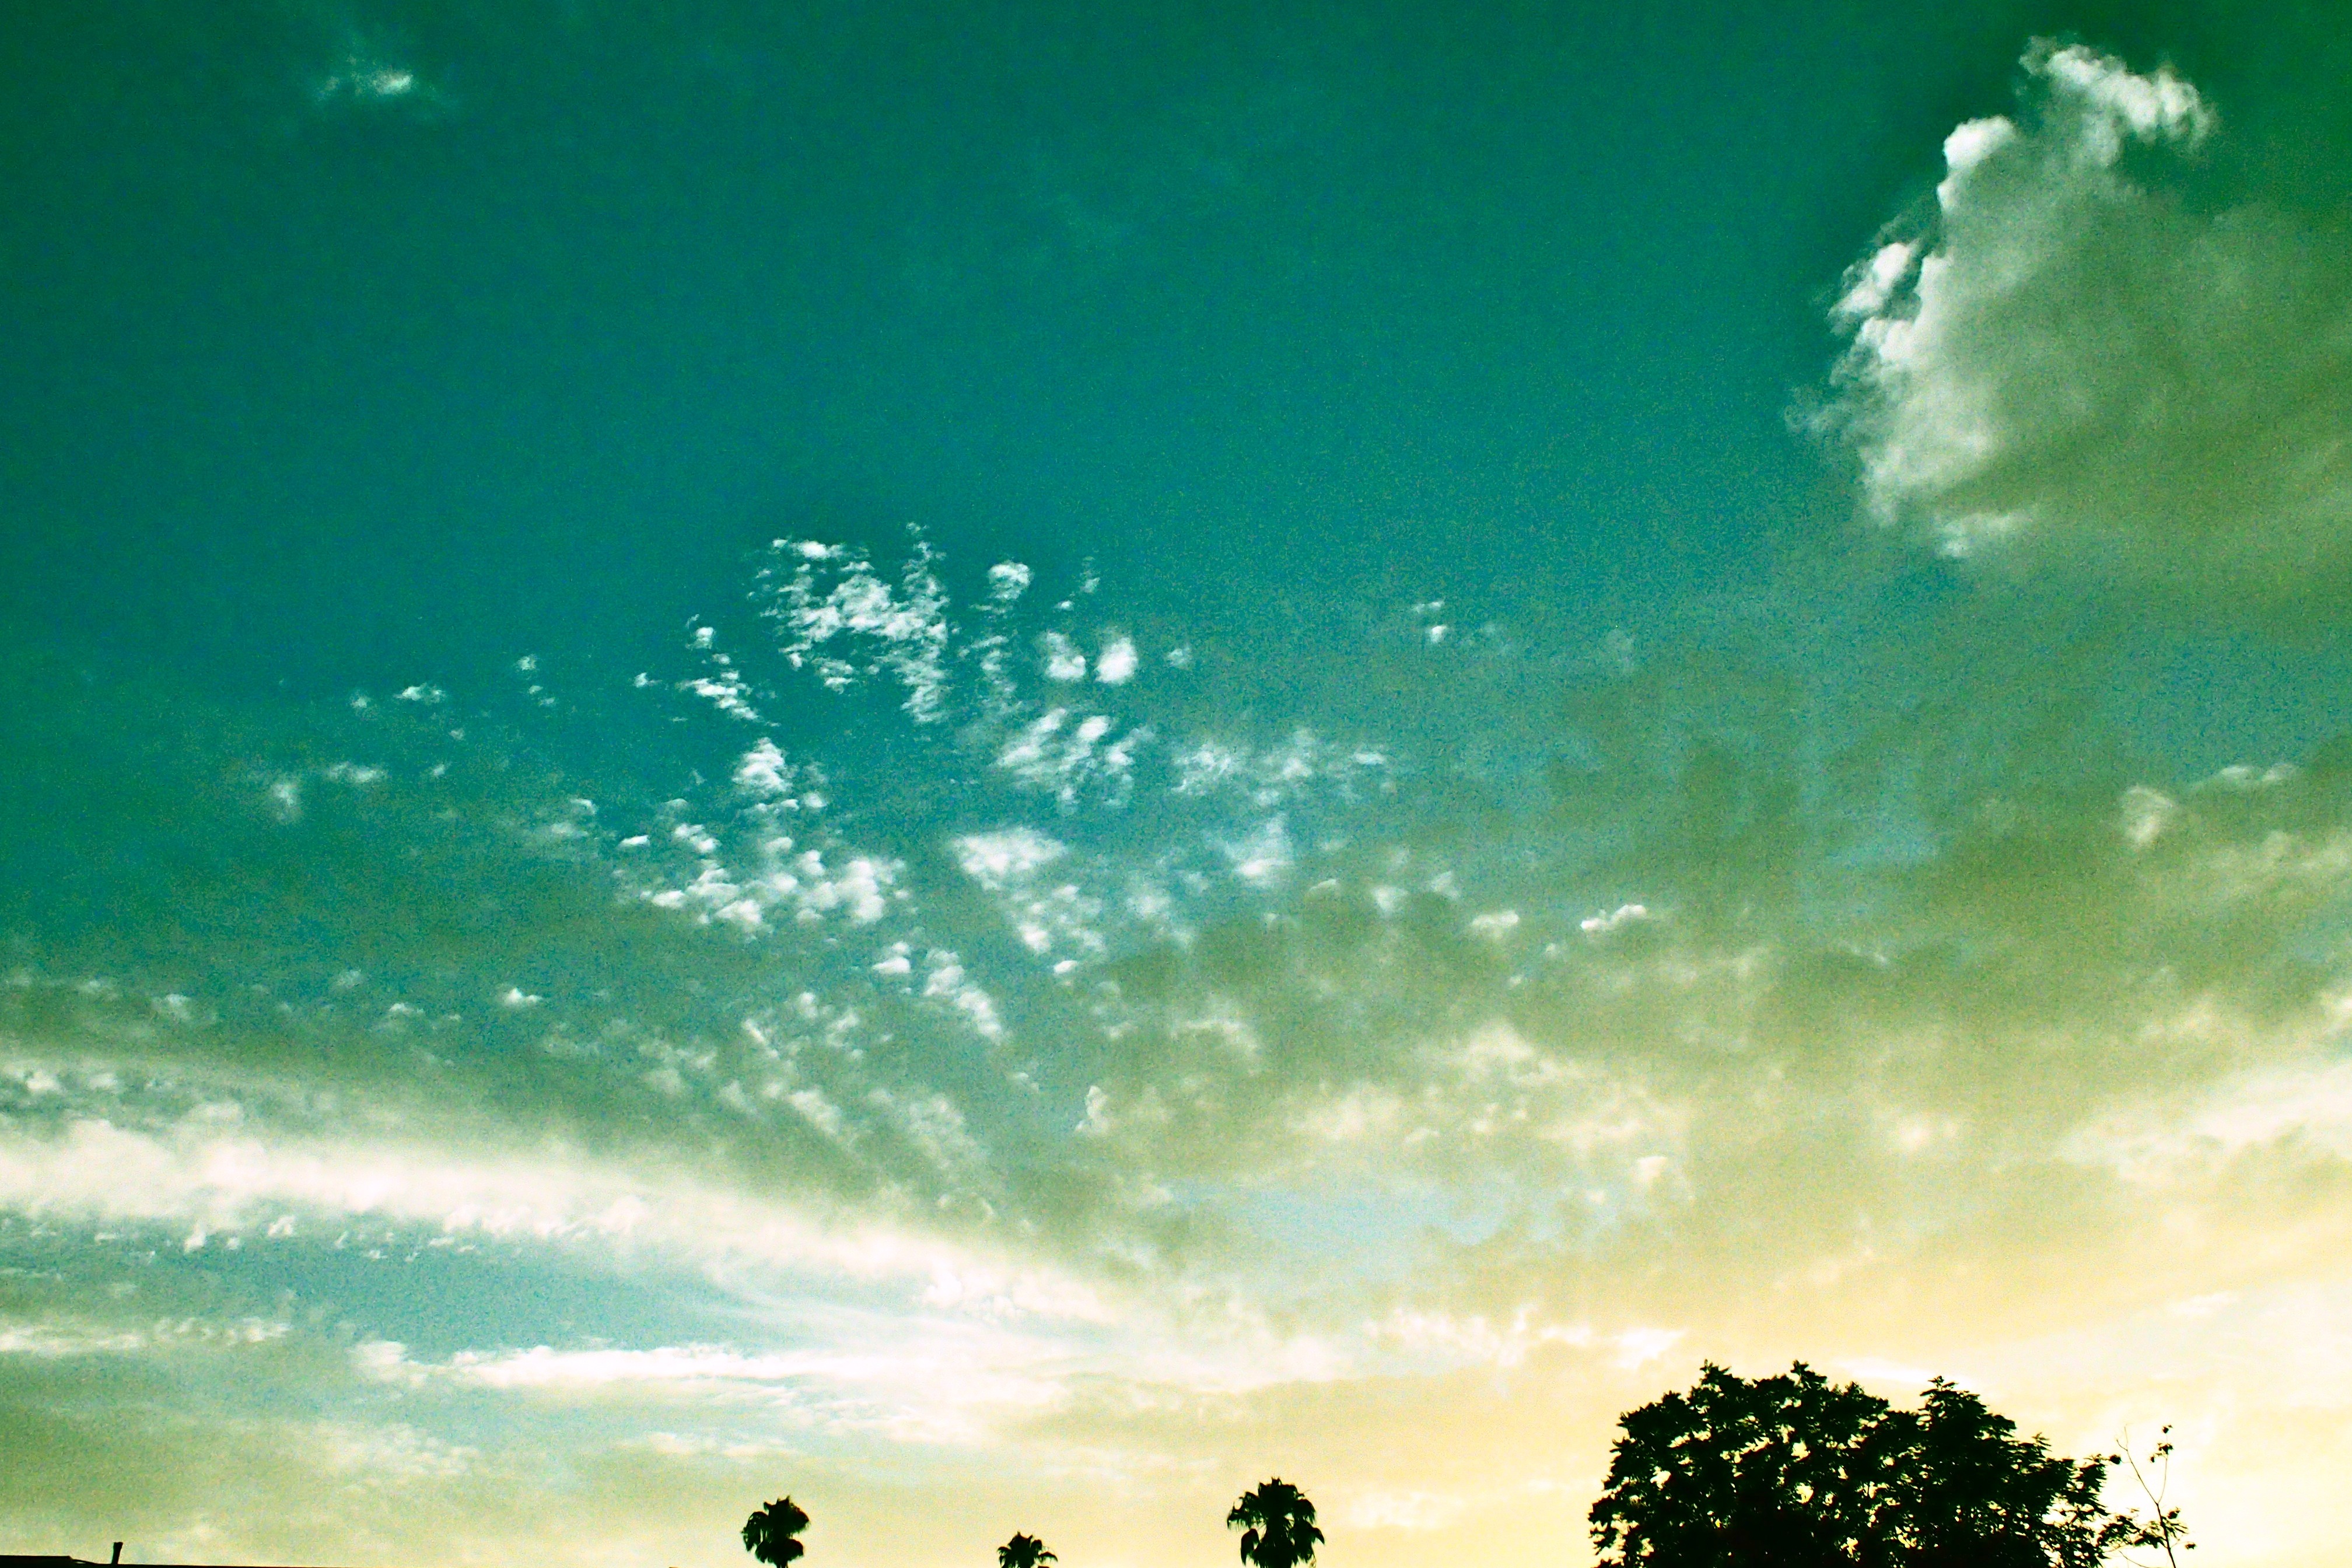
nature, horizon, cloud, sky, sunlight, morning, dawn, atmosphere, dusk, twilight, green, reflection, blue sky, magical, open sky, magic hour, atmospheric phenomenon, atmosphere of earth, computer wallpaper